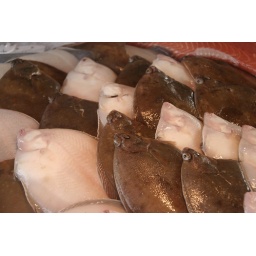
..small fish market in Ouistreham.